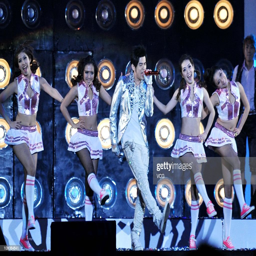
taiwanese pop artist performs on the stage during his concert .